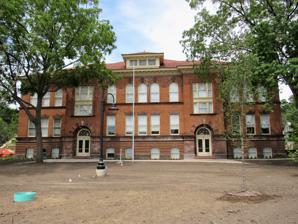
Building: Buchanan School
Country: United States of America
Year built: 1904
United States historic place Buchanan School U.S. National Register of Historic Places The building as renovations were nearing completion in July 2019. Show map of Iowa Show map of the United States Location 2104 W. 6th St. Davenport, Iowa Coordinates 41°31′34″N 90°36′31″W / 41.52611°N 90.60861°W / 41.52611; -90.60861 Area 1 acre (0.40 ha) Built 1904 Architect Clausen & Burrows Architectural style Colonial Revival MPS Davenport MRA NRHP reference No. 83002406 Added to NRHP July 7, 1983 Buchanan School , also known as The Naval Station , is a historic building located in the West End of Davenport, Iowa , United States. It was listed on the National Register of Historic Places in 1983. Since 2019 the building has housed a senior living apartment building. History The building before it was renovated into apartments. Buchanan School was built as School #14 in 1904 when J. B. Young was superintendent . It was one of eight elementary schools that were opened during his 30-year administration. Its name was changed to Buchanan four years after it opened. When the "6-3-3" system was adopted by Davenport schools around 1919 Buchanan continued serving its west end neighborhood as an elementary school. It continued in that capacity until 1940. The building sat vacant until 1951 when it was converted for use as a U.S. Naval Training Center. They continued to use the building until 1978 when it sat vacant again. In 1988 it was used for storage for an antique auto parts business. The building has subsequently been vacated again and has deteriorated. In 2014 a proposal was announced to convert the former school building into 18 senior apartments, but funding fell through. By the time financing was secured the building was in a serious state of decline. The roof and the west wall, which were caving in, had to be stabilized. In the renovation process, all of the exterior's original decorative features were kept and repaired. The red clay roof tiles, bricks, and stonework that had deteriorated were replaced. On the interior, the original central staircase, classroom doors, and the open areas in the center of the second and third floors were all retained. The nearly $9 million renovation project, which was about twice the original estimate in 2014, was completed in the summer of 2019. The building, now known as The Naval Station, houses 18 senior living apartments with six units on each floor. Architecture The school building was designed by the Davenport architectural firm of Clausen & Burrows . It sits on a full city block that is irregularly shaped by the intersection of the city street grid and Telegraph Road that follows the lower line of the river bluffs at this point. The building's design combines the Colonial Revival and Renaissance Revival styles. The rectangular structure is two stories high on a raised basement. It is built entirely with yellow bricks , however, the bricks on the lower level are laid in such a way as to suggest stone. The building features a hipped roof with bracketed eaves . The south elevation of the building has two entrances framed by round arches. The building has three different window styles. There are segmented windows on the basement level, rectangular windows on the main floor, and round arch windows on the second floor. References